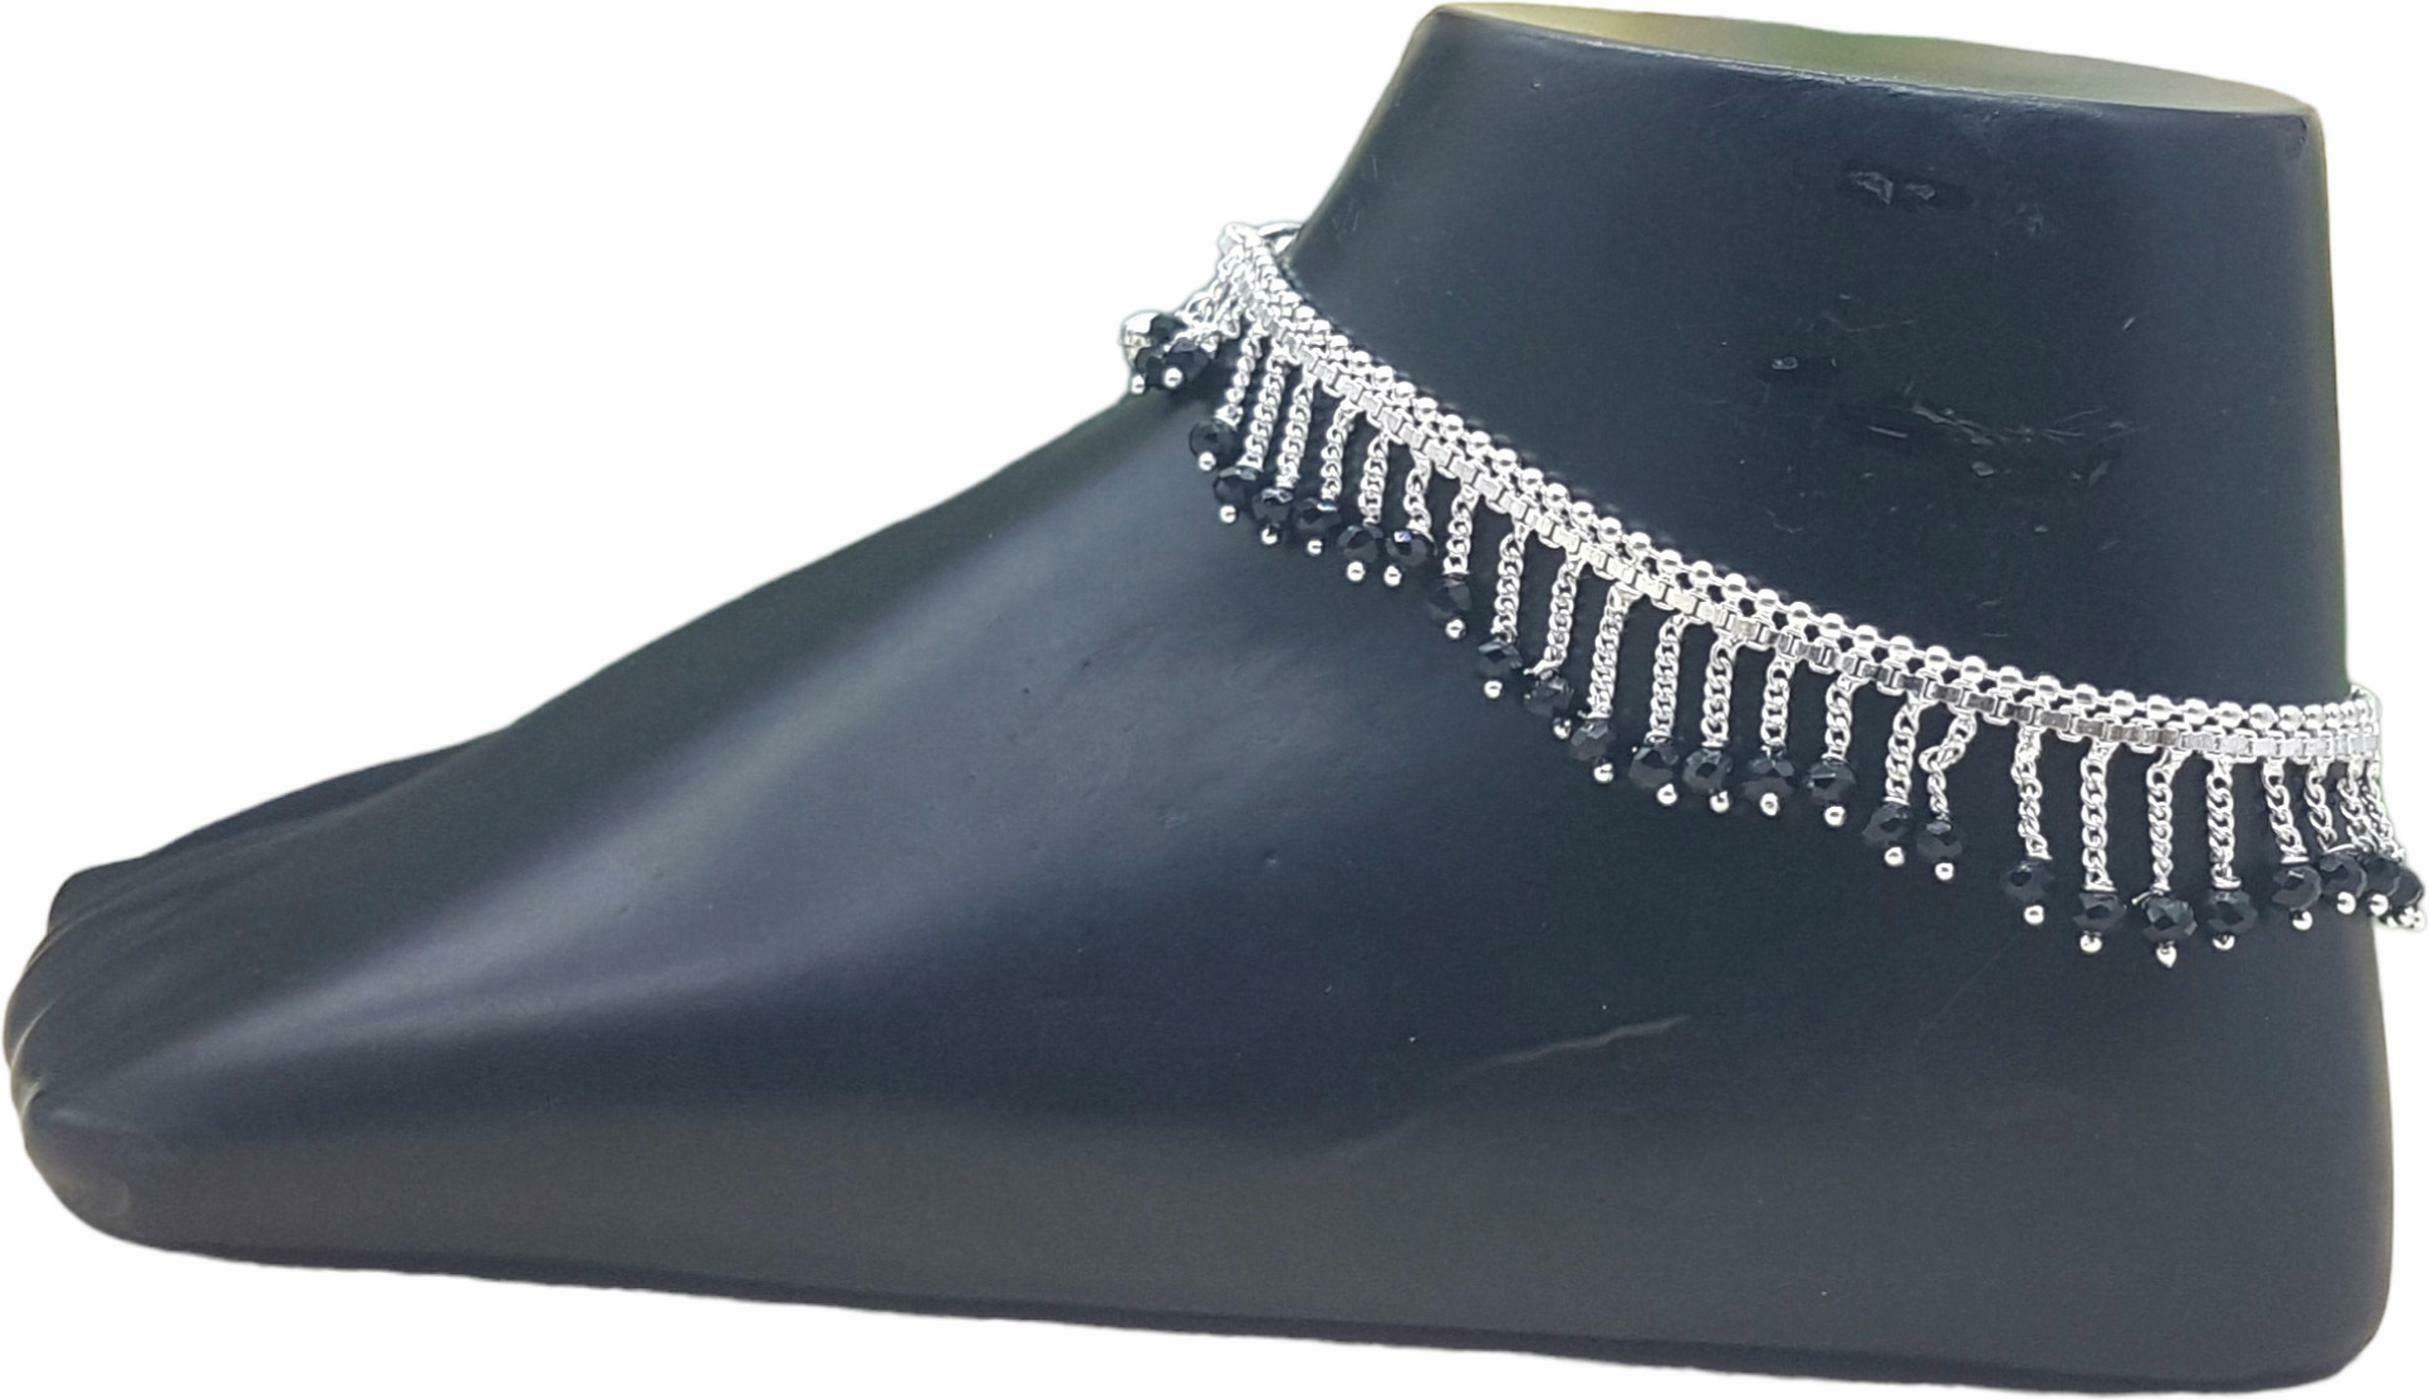
BR Ornaments A436 Alloy Anklet (Pack of 2)
Type: Anklet
Brand: BR Ornaments
Price: Rs. 389
 This silver anklet looks good with all indian outfitsor traditional outfits suitable girls and women of all ages. grab this pair of anklets, you will feel stylish ankle and shining silver anklet will make beautiful, you must buy the sns traders anklets you will never go wrong with the latest design, fancy anklets in silver jewellery.